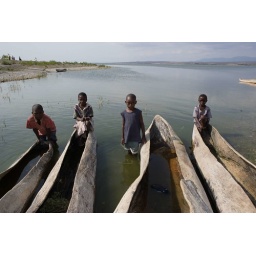
Children standing in the water next to four boats